Body painting

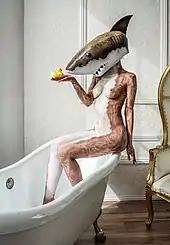
Body painting artwork from the series "Sharks Are People Too!" by Paul Roustan

Los Angeles artist, Paul Roustan, is known for his work in body painting and photography which spans both the fine art and commercial worlds. His body painting has garnered numerous awards, including winner of the North American Body Paint Championships.